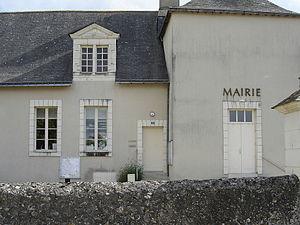
Mairie de Pontigné (Maine-et-Loire, France).
Pontigné est une ancienne commune française, située dans le département de Maine-et-Loire en région Pays de la Loire.